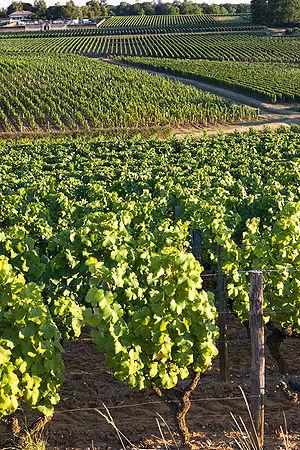
Le vignoble de Bordeaux est le vignoble regroupant toutes les vignes du département de la Gironde, dans le Sud-Ouest de la France.